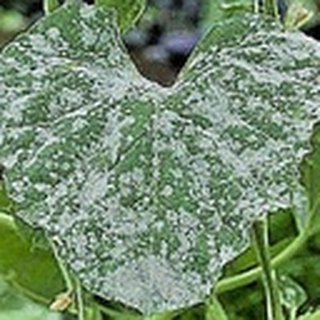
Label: cotton_powdery_mildew